Curtis Good

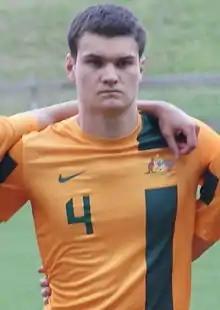
Good with Australia U-20 in 2013

Curtis Edward Good (born 23 March 1993) is an Australian soccer player who currently plays as a centre-back for Buriram United in the Thai League 1.